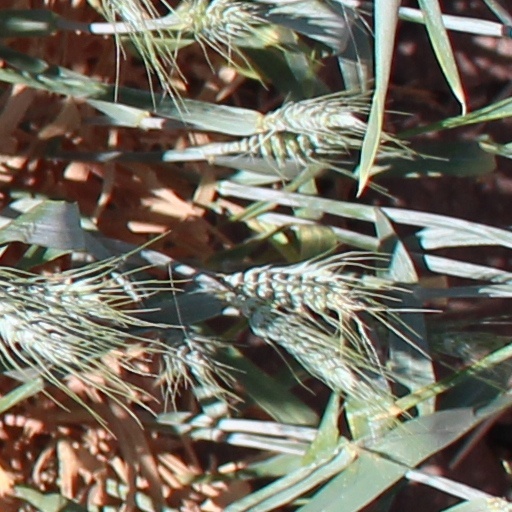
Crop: wheat